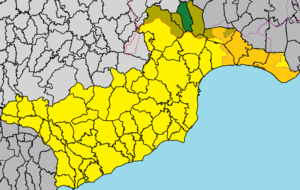
Tremetousiá, connue dans l’Antiquité sous le nom de Trimythonte, est un village dans le District de Larnaca en Chypre, situé 7 km à l'est de Athiénou. C'est le seul des quatre villages du district sous le contrôle de facto du Chypre du Nord, les trois autres étant Arsos, Melouseia et Pergame.